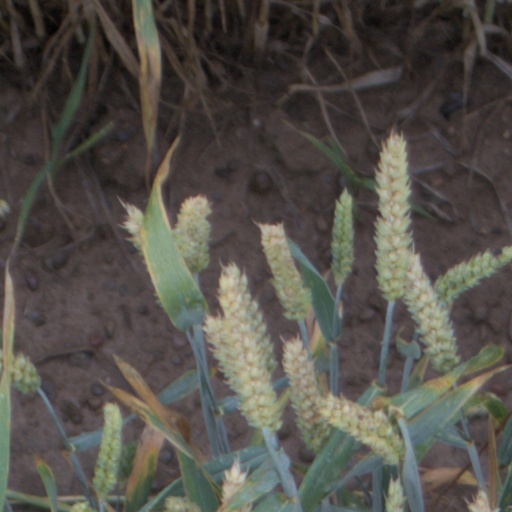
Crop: wheat